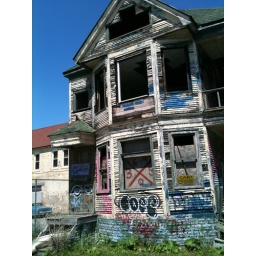
Detroit by bike - destroyed house as Rt